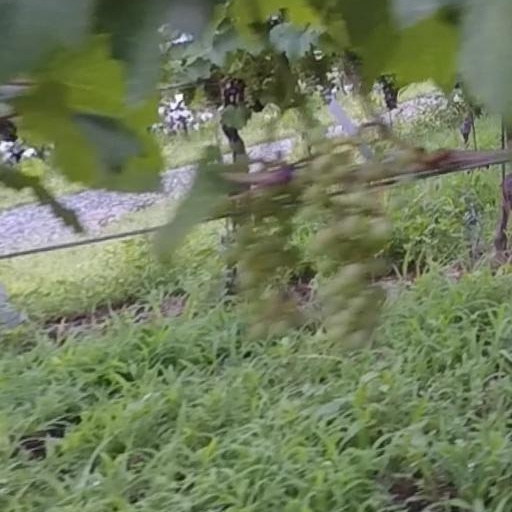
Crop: grape